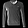
Label: Pullover